Ian Goodison

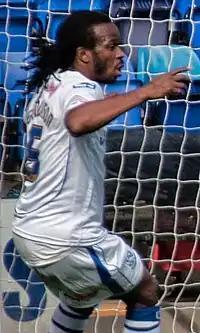
Goodison with Tranmere Rovers in 2011

Ian De Souza Goodison (born 21 November 1972) is a Jamaican former professional footballer who played as a defender. He spent most of his career at English side Tranmere Rovers.